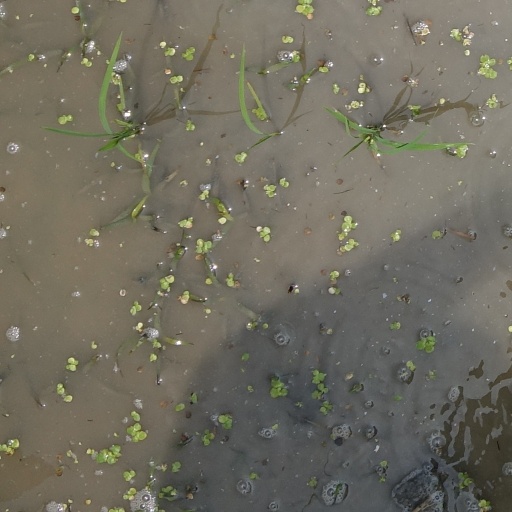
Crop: rice